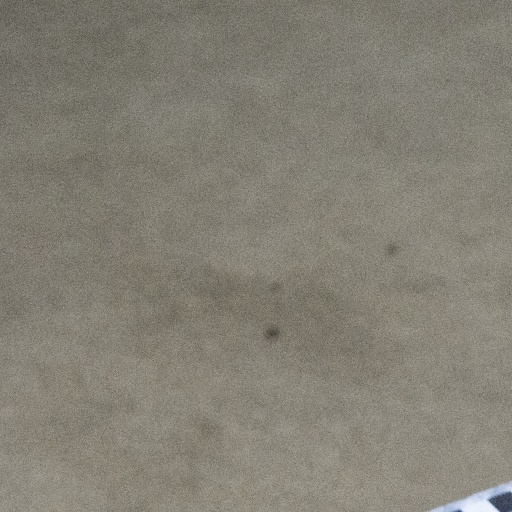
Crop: soybean